Miers Longstreth

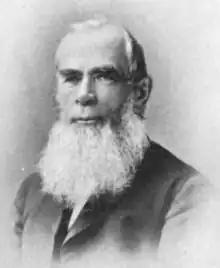
Miers Fisher Longstreth (1819-1891)

Longstreth was born in Philadelphia and received his secondary education at Clermont Academy